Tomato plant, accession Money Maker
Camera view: vertical (180 deg); turntable rotation: 120 degrees
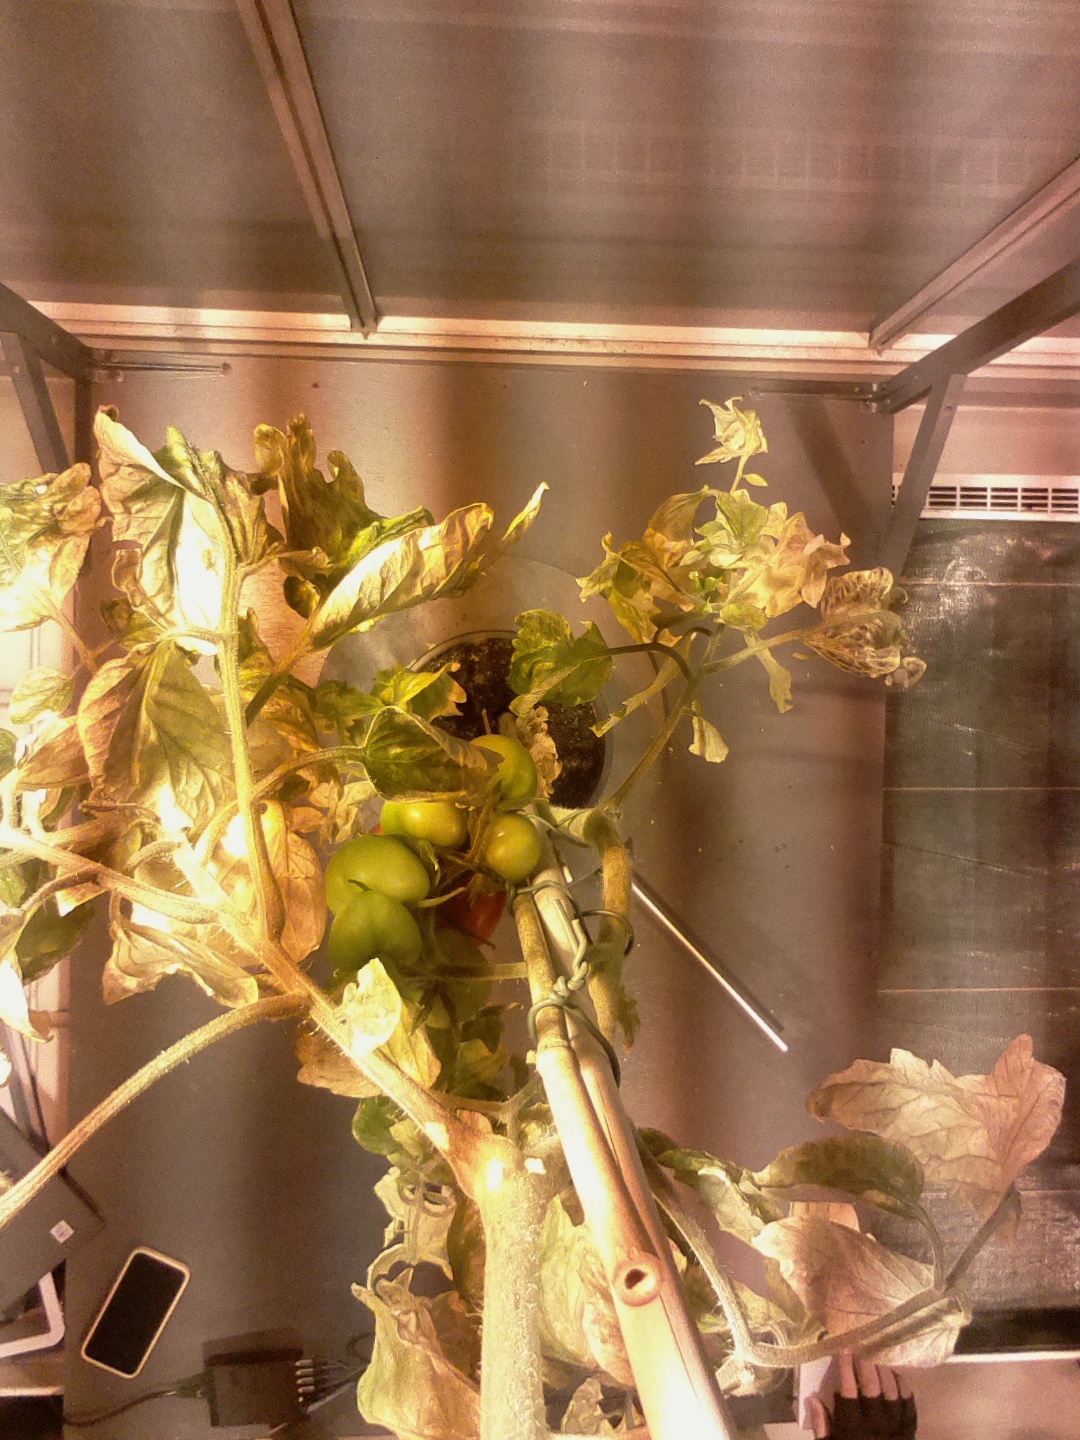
BBCH growth stage 81: 10%-20% of fruits show typical fully ripe color